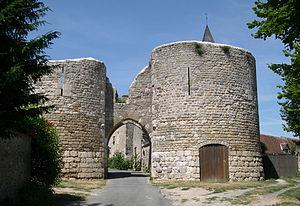
L'histoire du Loiret, en tant qu'entité administrative, commence le 22 décembre 1789 par un décret de l'Assemblée constituante, qui entre en vigueur quelques mois plus tard, le 4 mars 1790. Il est constitué à partir d'une partie des anciennes provinces de l'Orléanais et du Berry. Mais l'histoire du territoire du département du Loiret est bien plus ancienne.
La liste des châteaux du Loiret recense de manière non exhaustive les châteaux au sens large du terme situés sur le territoire du département français du Loiret en région Centre-Val de Loire.
Yèvre-le-Châtel est une commune associée depuis 1973 à la commune de Yèvre-la-Ville, dans le département du Loiret en région Centre-Val de Loire.